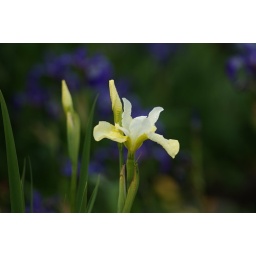
Growing tall, this water Iris is surrounded by blue Iris, makes good for photo opportunity